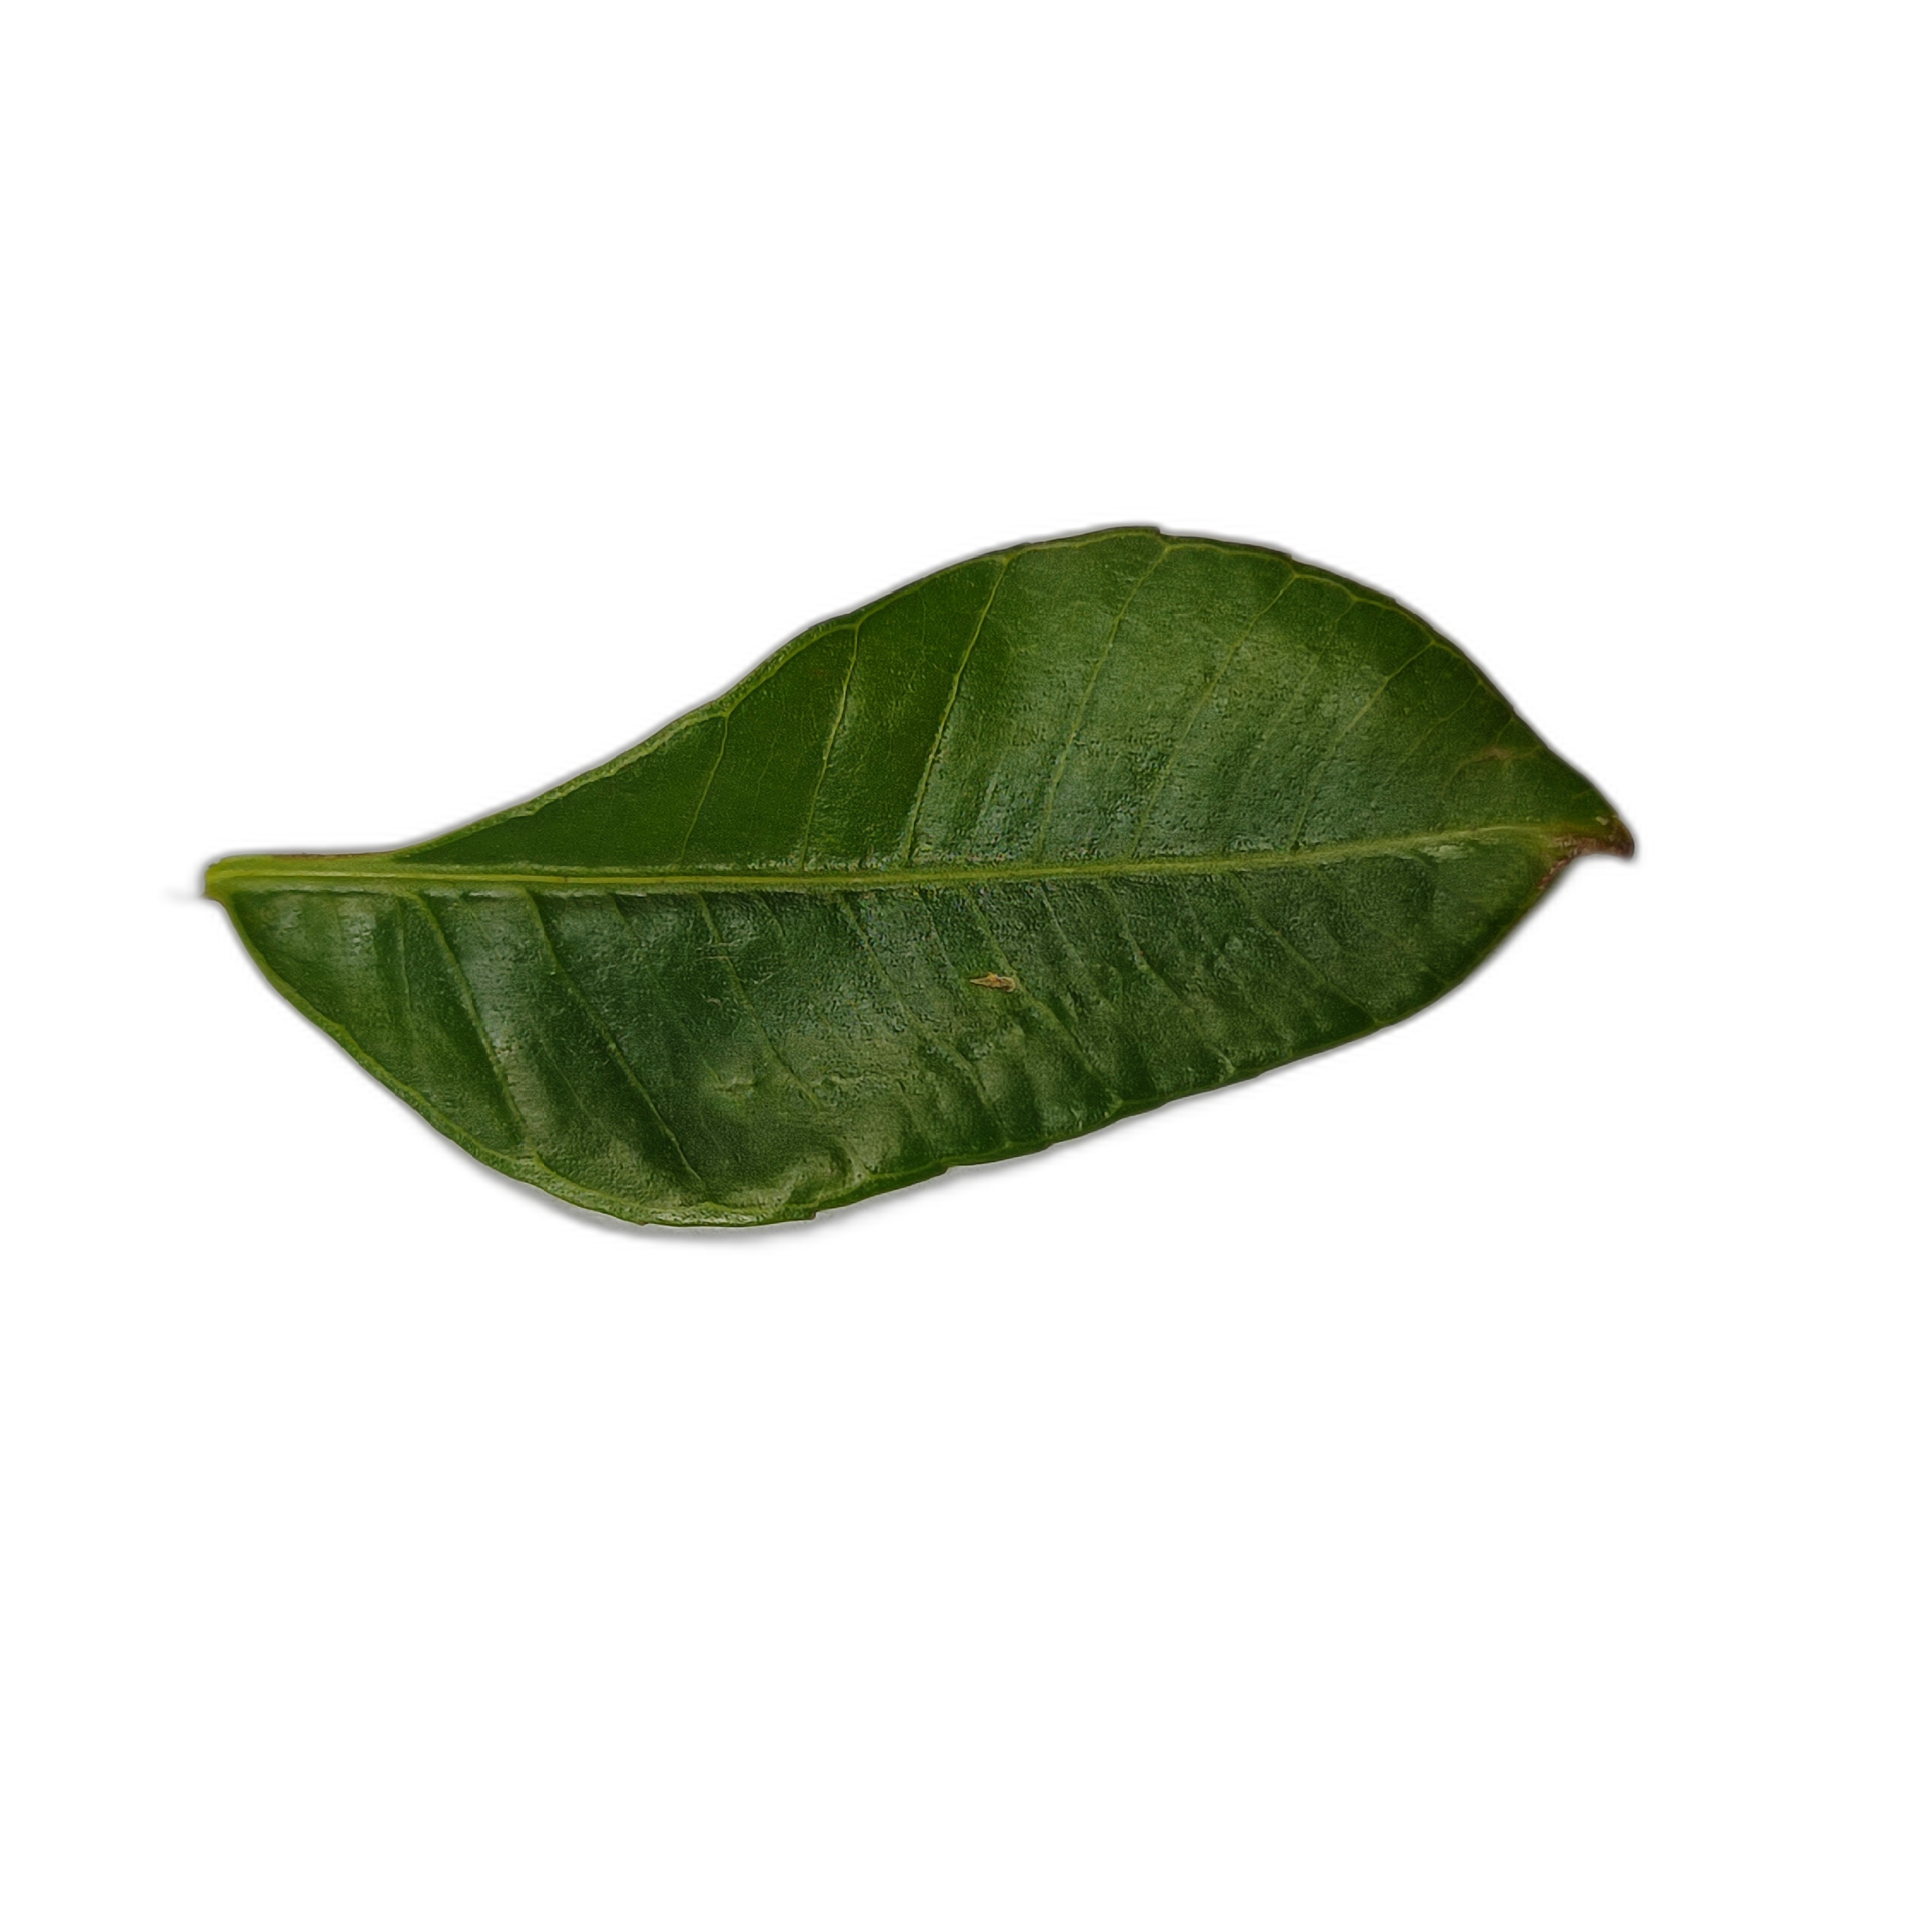
Label: healthy